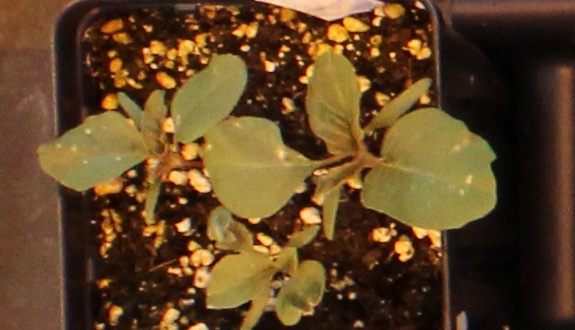
Label: Redroot Pigweed